Policlinico of Milan

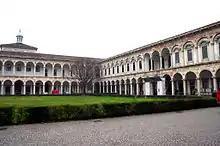
Università Statale courtyard

The organisation's insignia used to bear the scene of the Annunciation and the Latin motto 'ave gratiae plena' ("hail, full of grace"). Later it was simplified to a picture of the dove of the Holy Spirit.